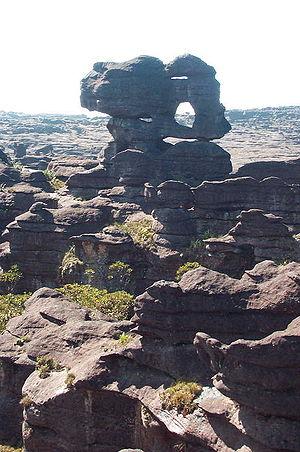
Un tepuy est un haut plateau à contours particulièrement abrupts, fréquent dans la Gran Sabana vénézuélienne et dans les régions voisines. Ce sont des reliefs tabulaires résiduels, dont les altitudes s'échelonnent de 1 200 à 3 050 m. Outre leur forme, les tepuys présentent des milieux naturels spécifiques, riches en espèces endémiques en raison de l'isolement de ces reliefs et de leurs contrastes climatiques forts.